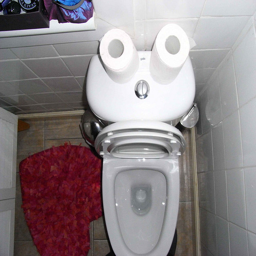
A restroom with a toilet with two rolls on toilet paper on it's tank.
A white push button toilet with two rolls of toilet paper sitting on the tank.
A top down view of a toilet with two rolls of paper on it.
OVERHEAD VIEW OF A TOILET WITH TOILET PAPER ON THE TANK
close up of a toilet that looks like it is smiling